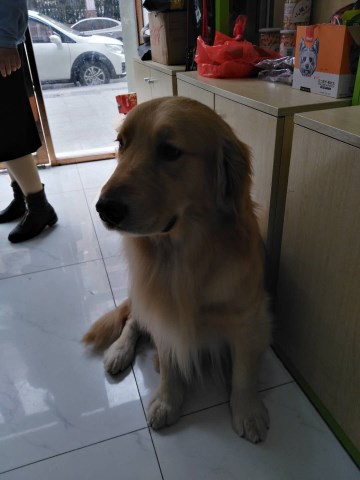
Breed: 5355-n000126-golden_retriever